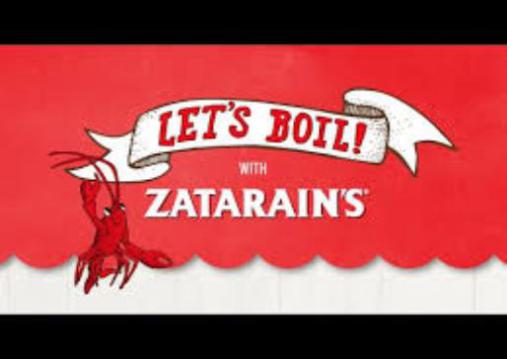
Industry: Food